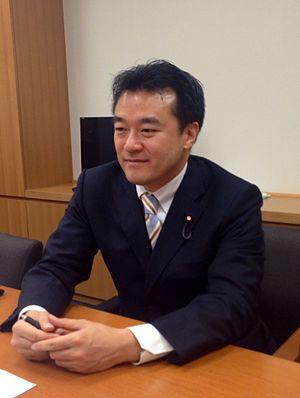
Cette liste des députés de la 48ᵉ législature de la Chambre des représentants du Japon indique les « représentants » ou « député » élus à la Chambre des représentants du Japon à la suite des élections législatives japonaises de 2017.